Wasserfall

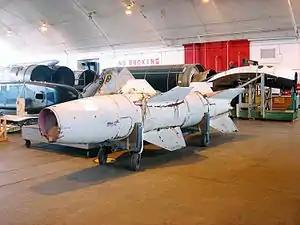
rocket displayed at the National Museum of the United States Air Force, 2007

Unlike the V-2, was designed to stand ready for periods of up to a month and fire on command, therefore the volatile liquid oxygen used in the V-2 was inappropriate. Dr. Walter Thiel, designed a new rocket motor, which used "Visol" (vinyl isobutyl ether) and "SV-Stoff" or red fuming nitric acid (RFNA), (94% nitric acid, 6% dinitrogen tetroxide). This hypergolic mixture was forced into the combustion chamber by pressurising the fuel tanks with nitrogen gas released from another tank. The pressurised nitrogen was released to the tanks by a pyrotechnically operated valve. When the tanks were up to pressure a series of burst diaphragms ruptured, allowing fuel and oxidant to flow to the combustion chamber. The oxidant flowed through the combustion chamber cooling jacket before flowing into the chamber itself. Motor burn time was 45 seconds and sufficient velocity was achieved to support a further 45 seconds of unpowered pursuit . was to be launched from rocket bases (code-named "Vesuvius") with water flood systems to dilute leaked hypergolic fuels in the event of a launch problem.